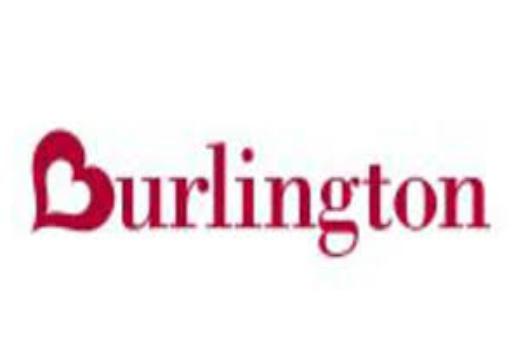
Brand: Burlington Coat Factory
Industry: Clothes